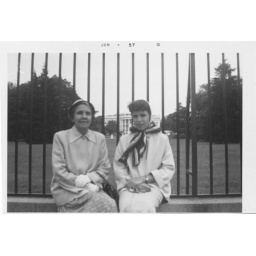
mom & gumma in front of the white house